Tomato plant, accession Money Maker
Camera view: bottom (45 deg); turntable rotation: 90 degrees
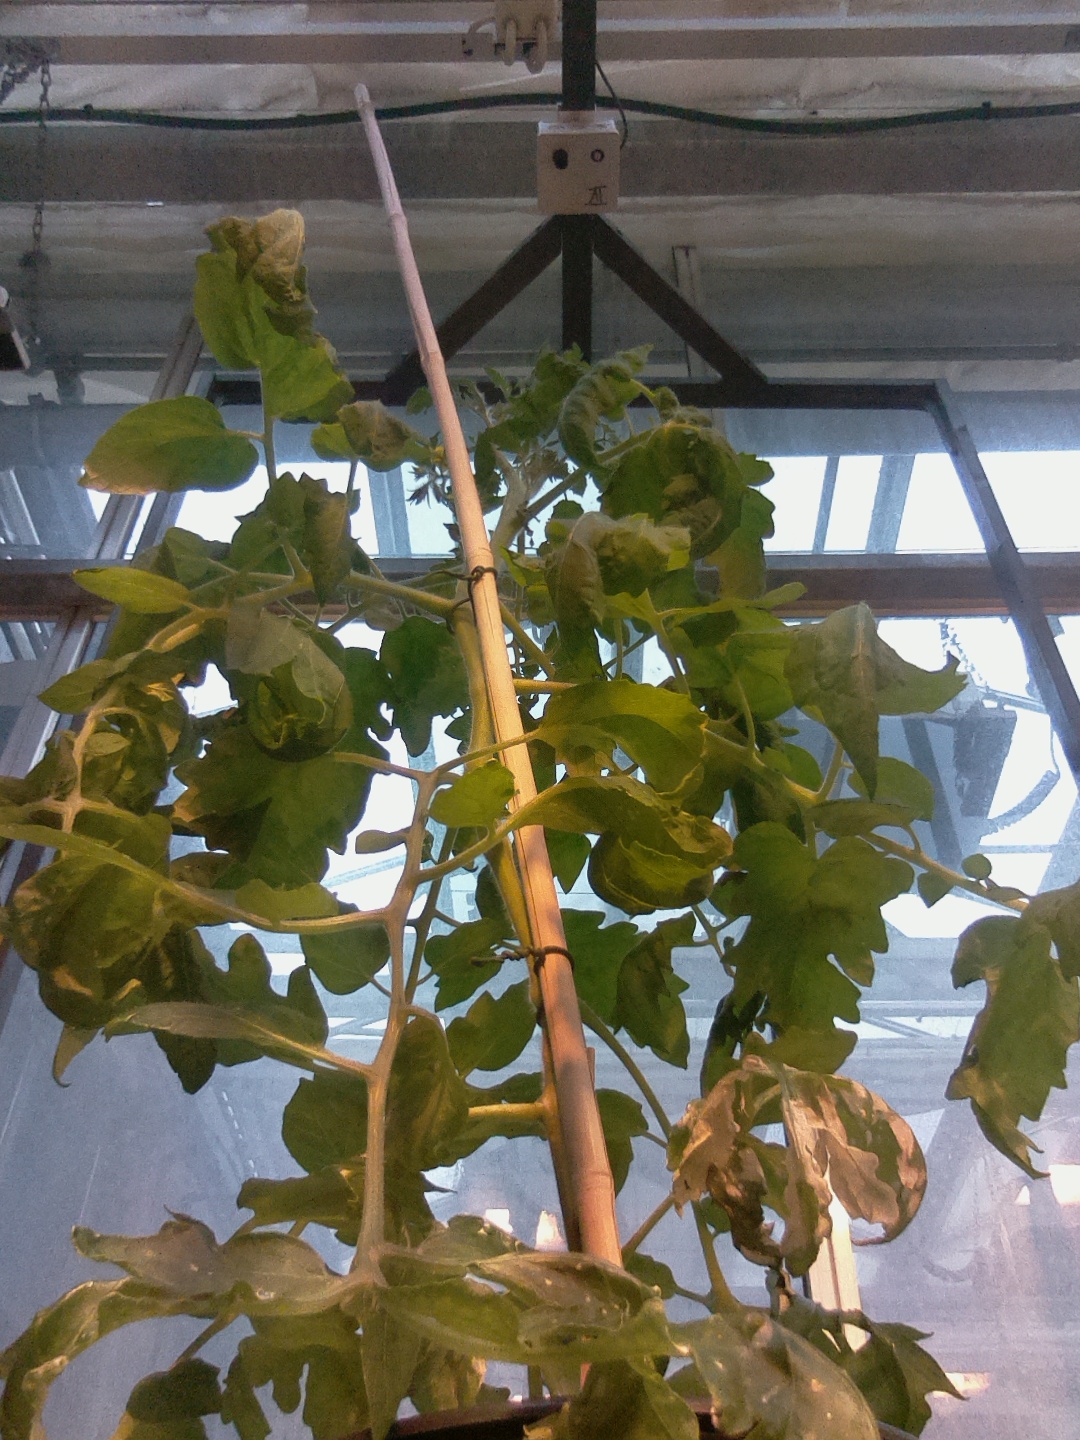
BBCH growth stage 64: 40%-50% of flowers open